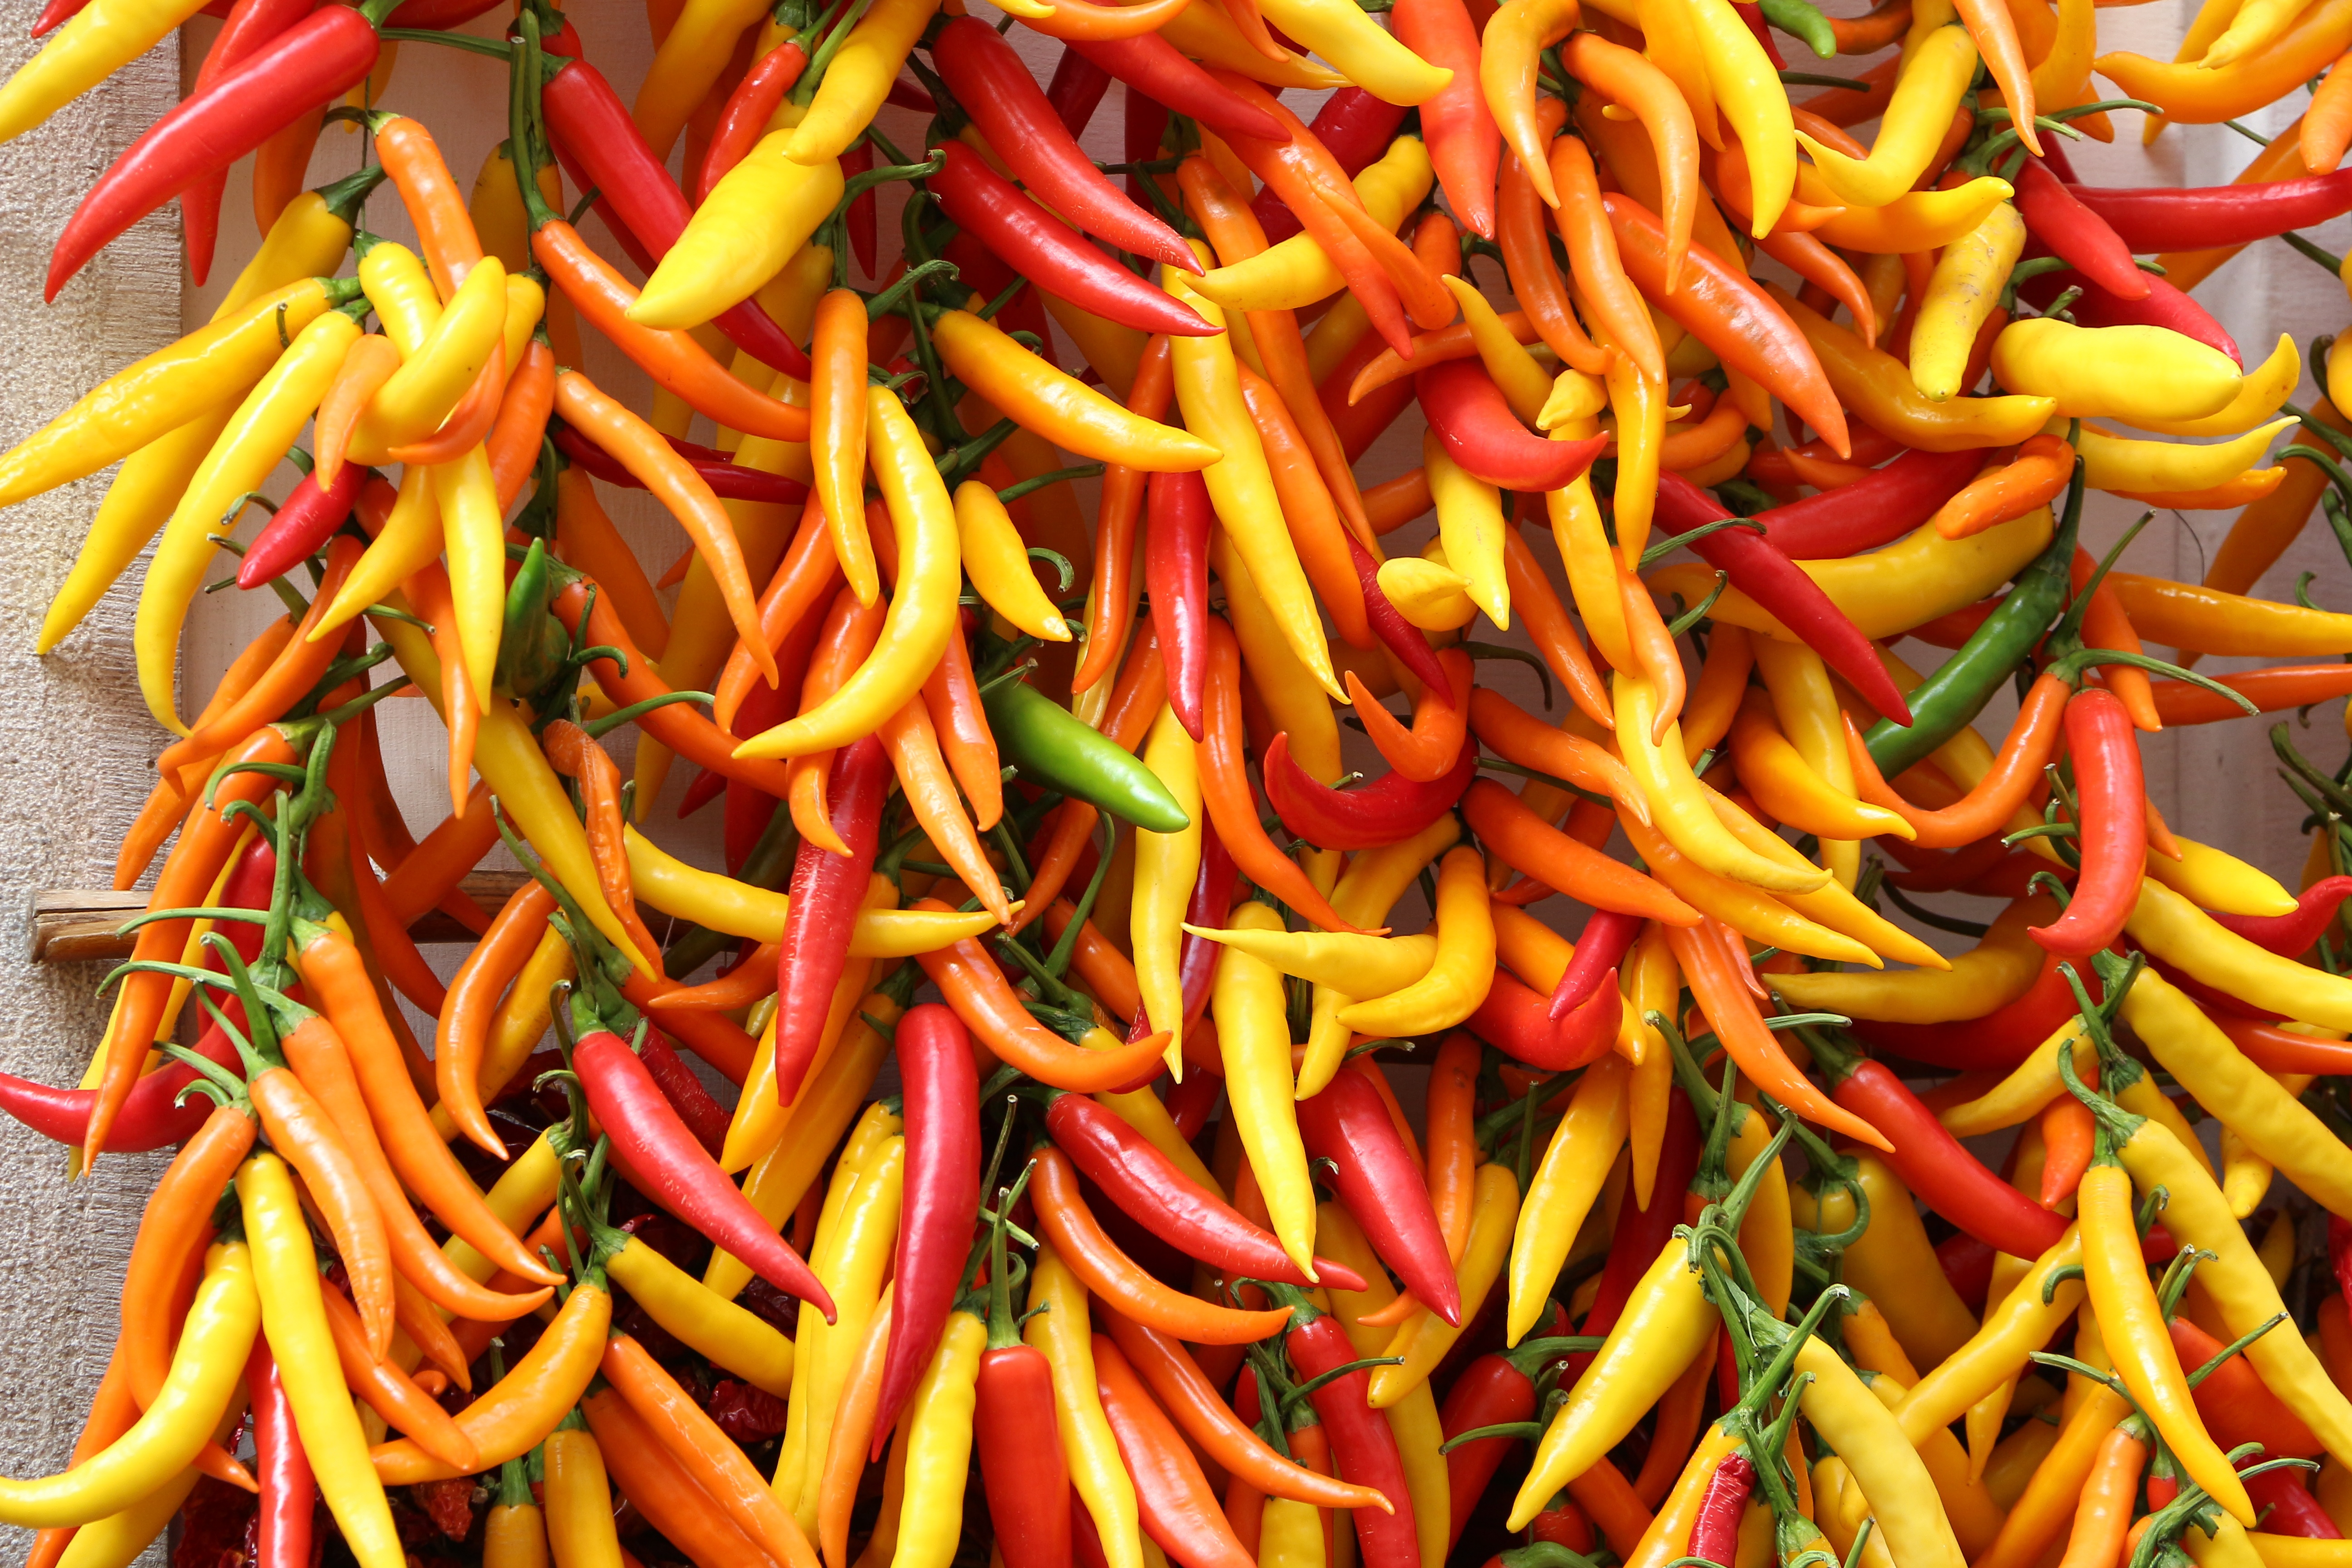
plant, flower, dish, food, chili, produce, vegetable, carrot, pepperoni, paprika, flowering plant, chili pepper, cayenne pepper, land plant, bird's eye chili, peperoncini, bell peppers and chili peppers